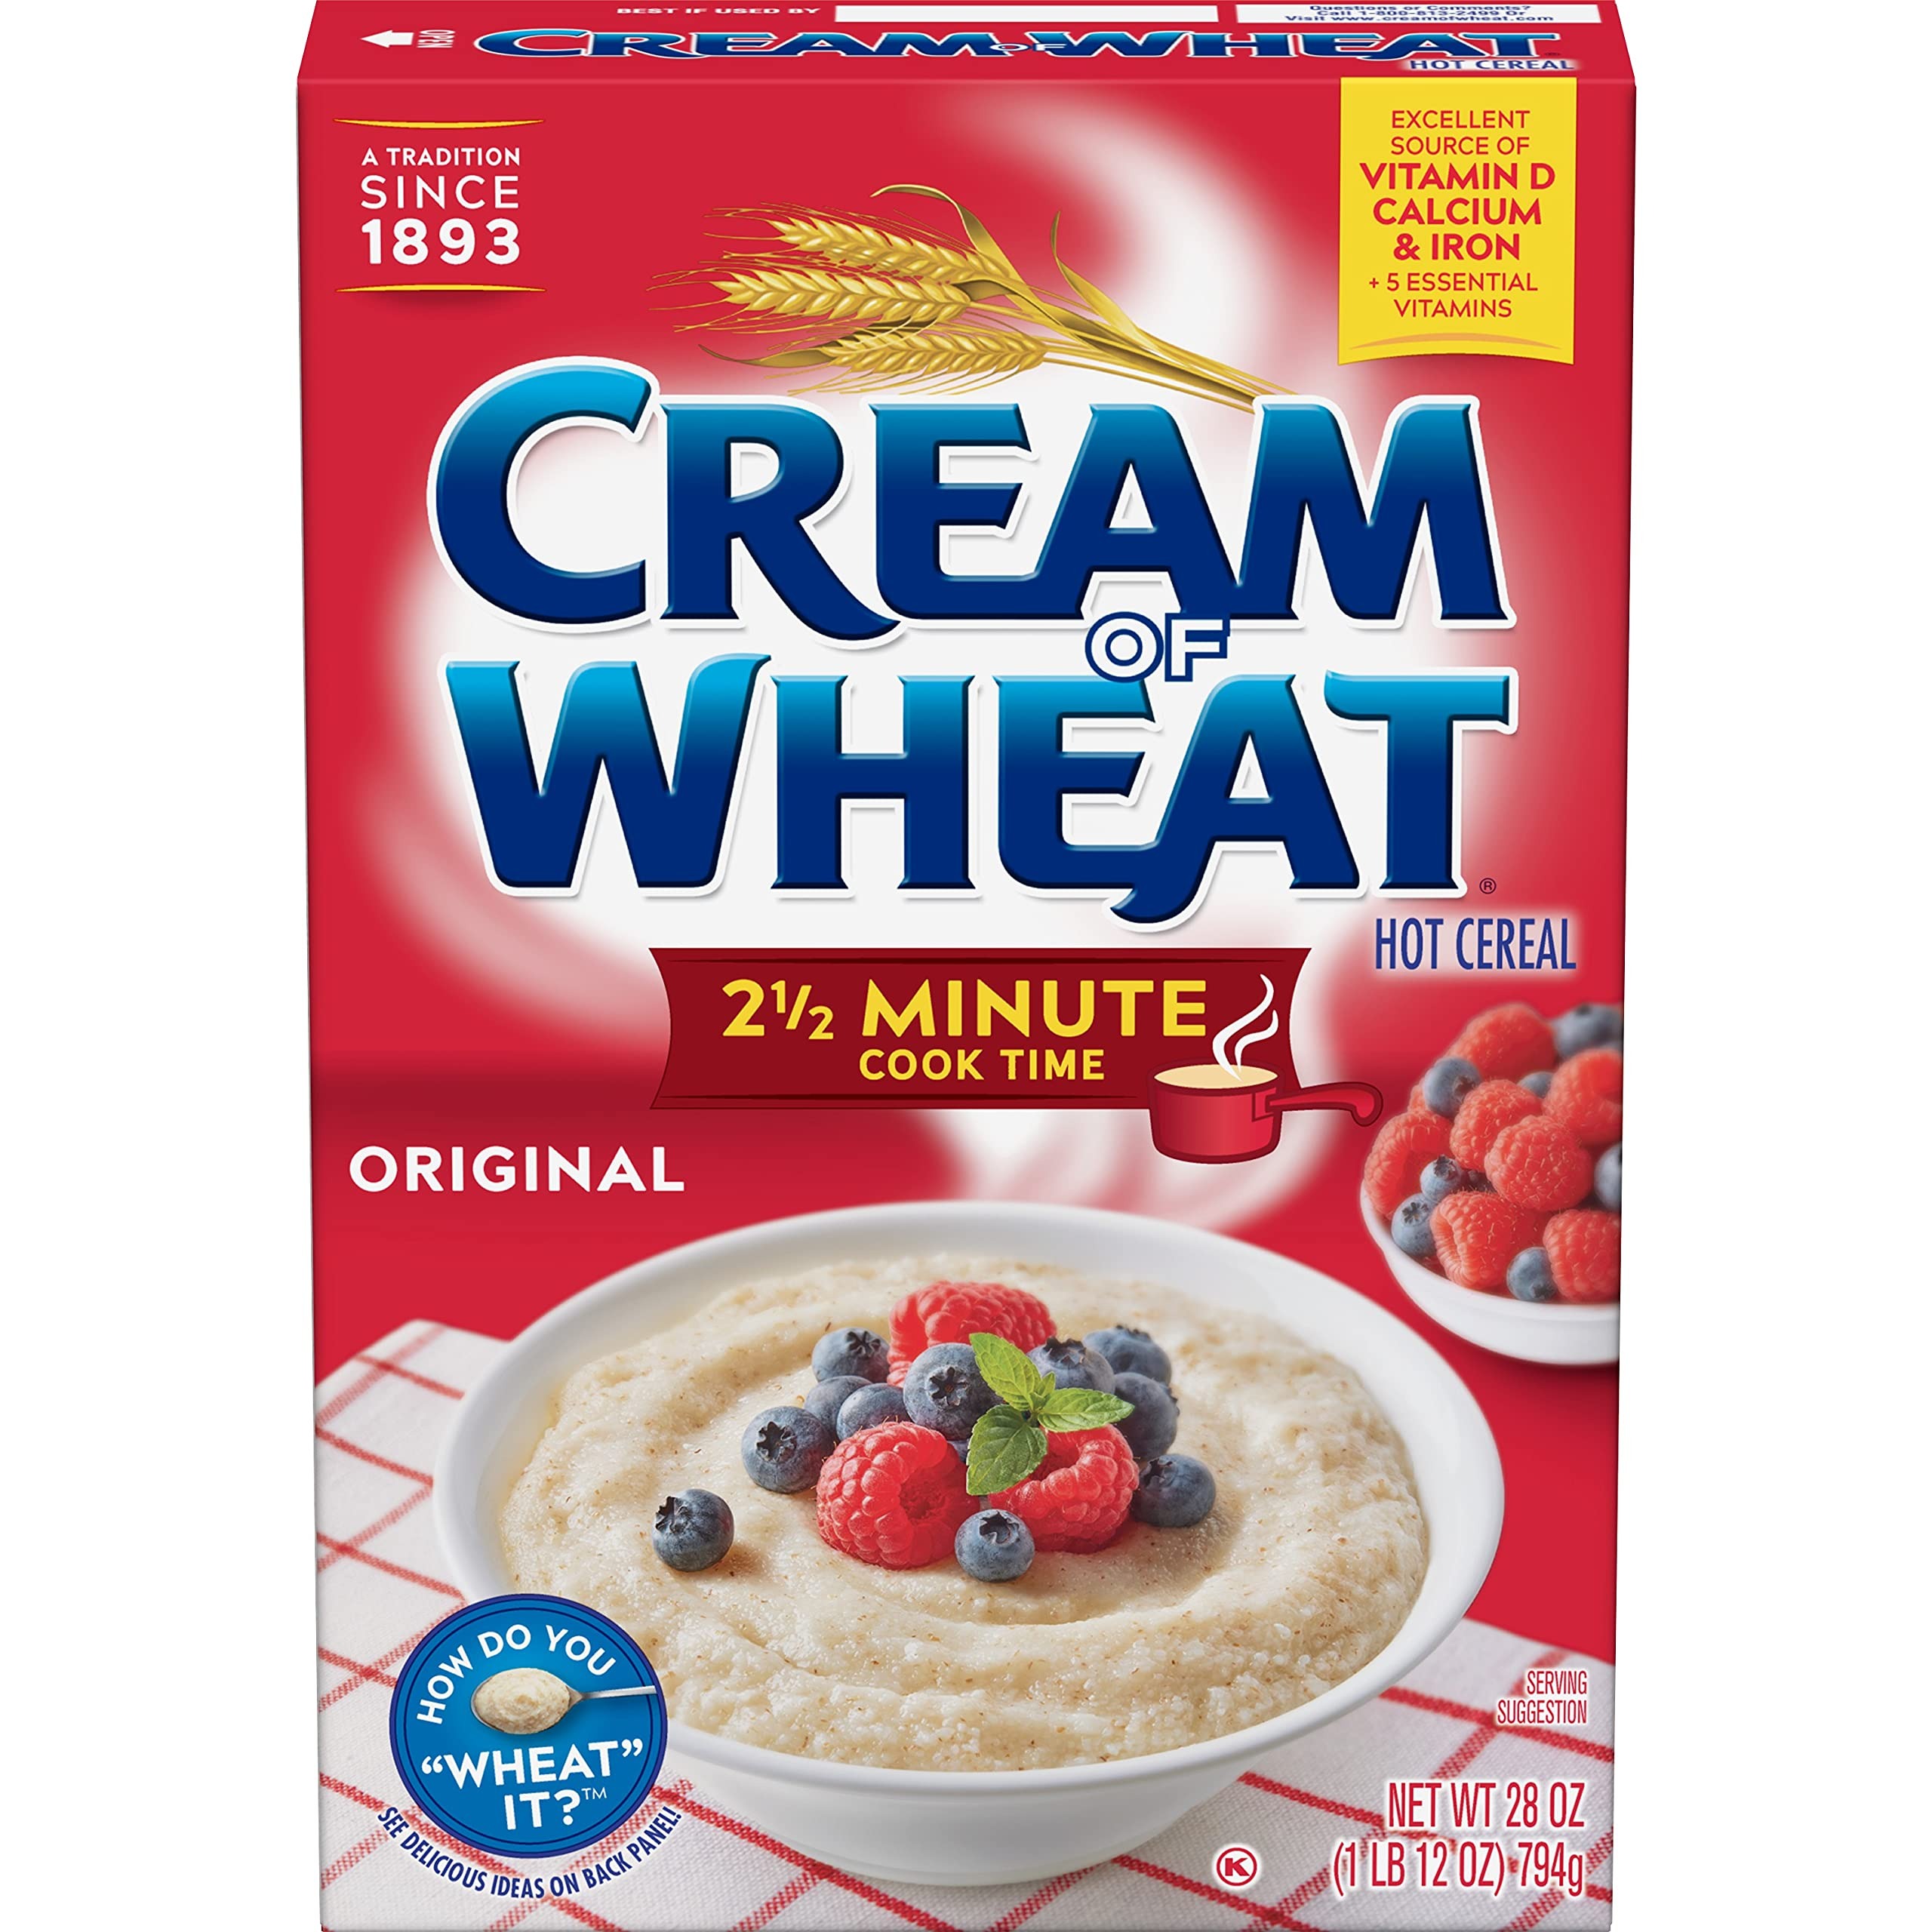
Item Name: Cream of Wheat, Hot Cereal, Original, 28 Ounce
Bullet Point 1: Made with ground wheat with a smooth texture
Bullet Point 2: Easy stove top preparation
Bullet Point 3: An excellent source of iron
Bullet Point 4: Fat-Free
Bullet Point 5: Made in the USA
Value: 28.0
Unit: Ounce

Price: 4.79